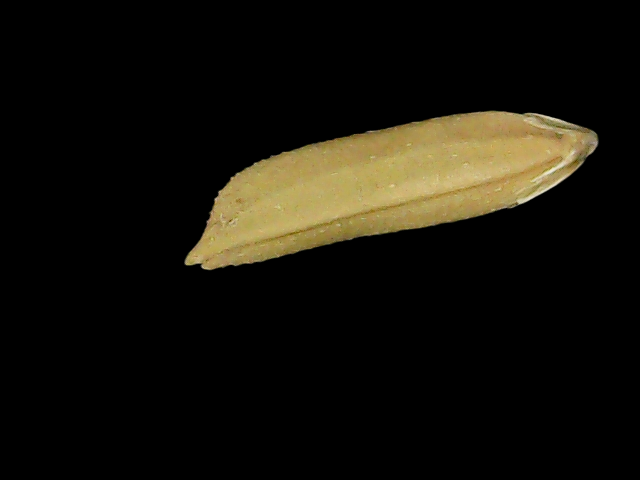
Rice variety: Bd75